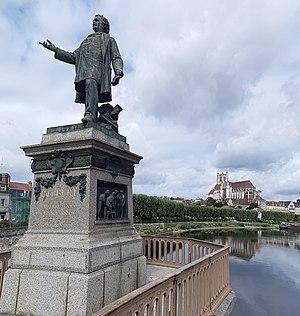
Paul Bert en Auxerre, (France)